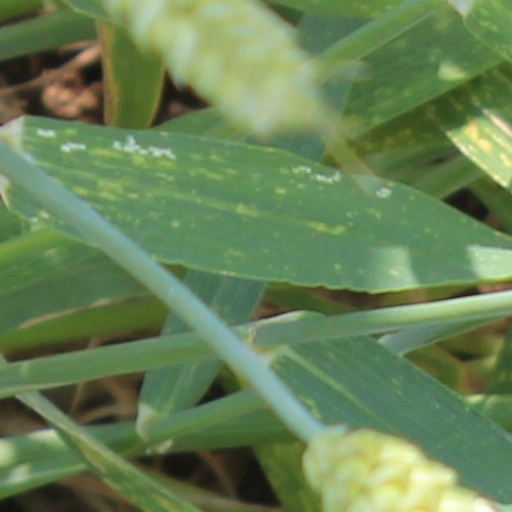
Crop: wheat